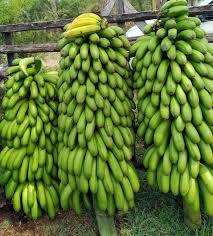
Hii ni picha ya ndizi.Inaonyesha kwamba eneo hili linapokea mvua ya kutosha.Pia inaonyesha kwamba watu katika eneo hili wanafanya ukulima mno.Pia machuuzaji kwenye maduka tofauti tofauti.